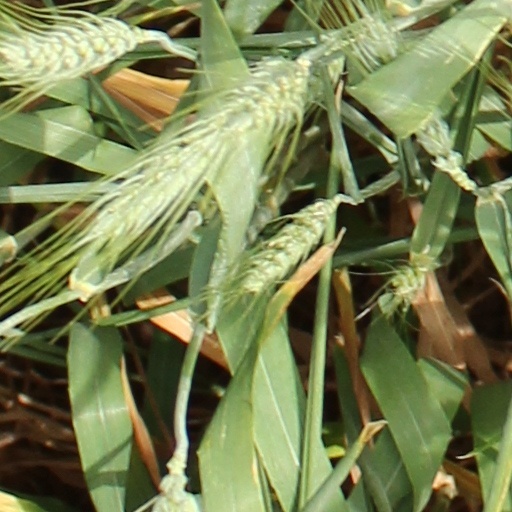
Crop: wheat